Neurothekeoma

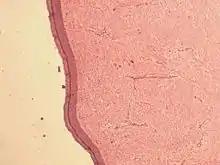
Neurothekeoma histology slide

A Neurothekeoma (NT) is a type of rare benign cutaneous tumor that usually develops on the head and neck. They often occur in the second and early third decades of life and tend to afflict women more frequently than men. First described by Richard L Gallager and Elson B. Helwig, who proposed the term in order to reflect the presumed origin of the lesion from nerve sheath. Microscopically, the lesions described closely resembled the tumor, "nerve sheath myxoma (NSM)", an entity first described by Harkin and Reed. The latter had, through the years, been variously described as bizarre cutaneous neurofibroma, myxoma of nerve sheath, and pacinian neurofibroma.